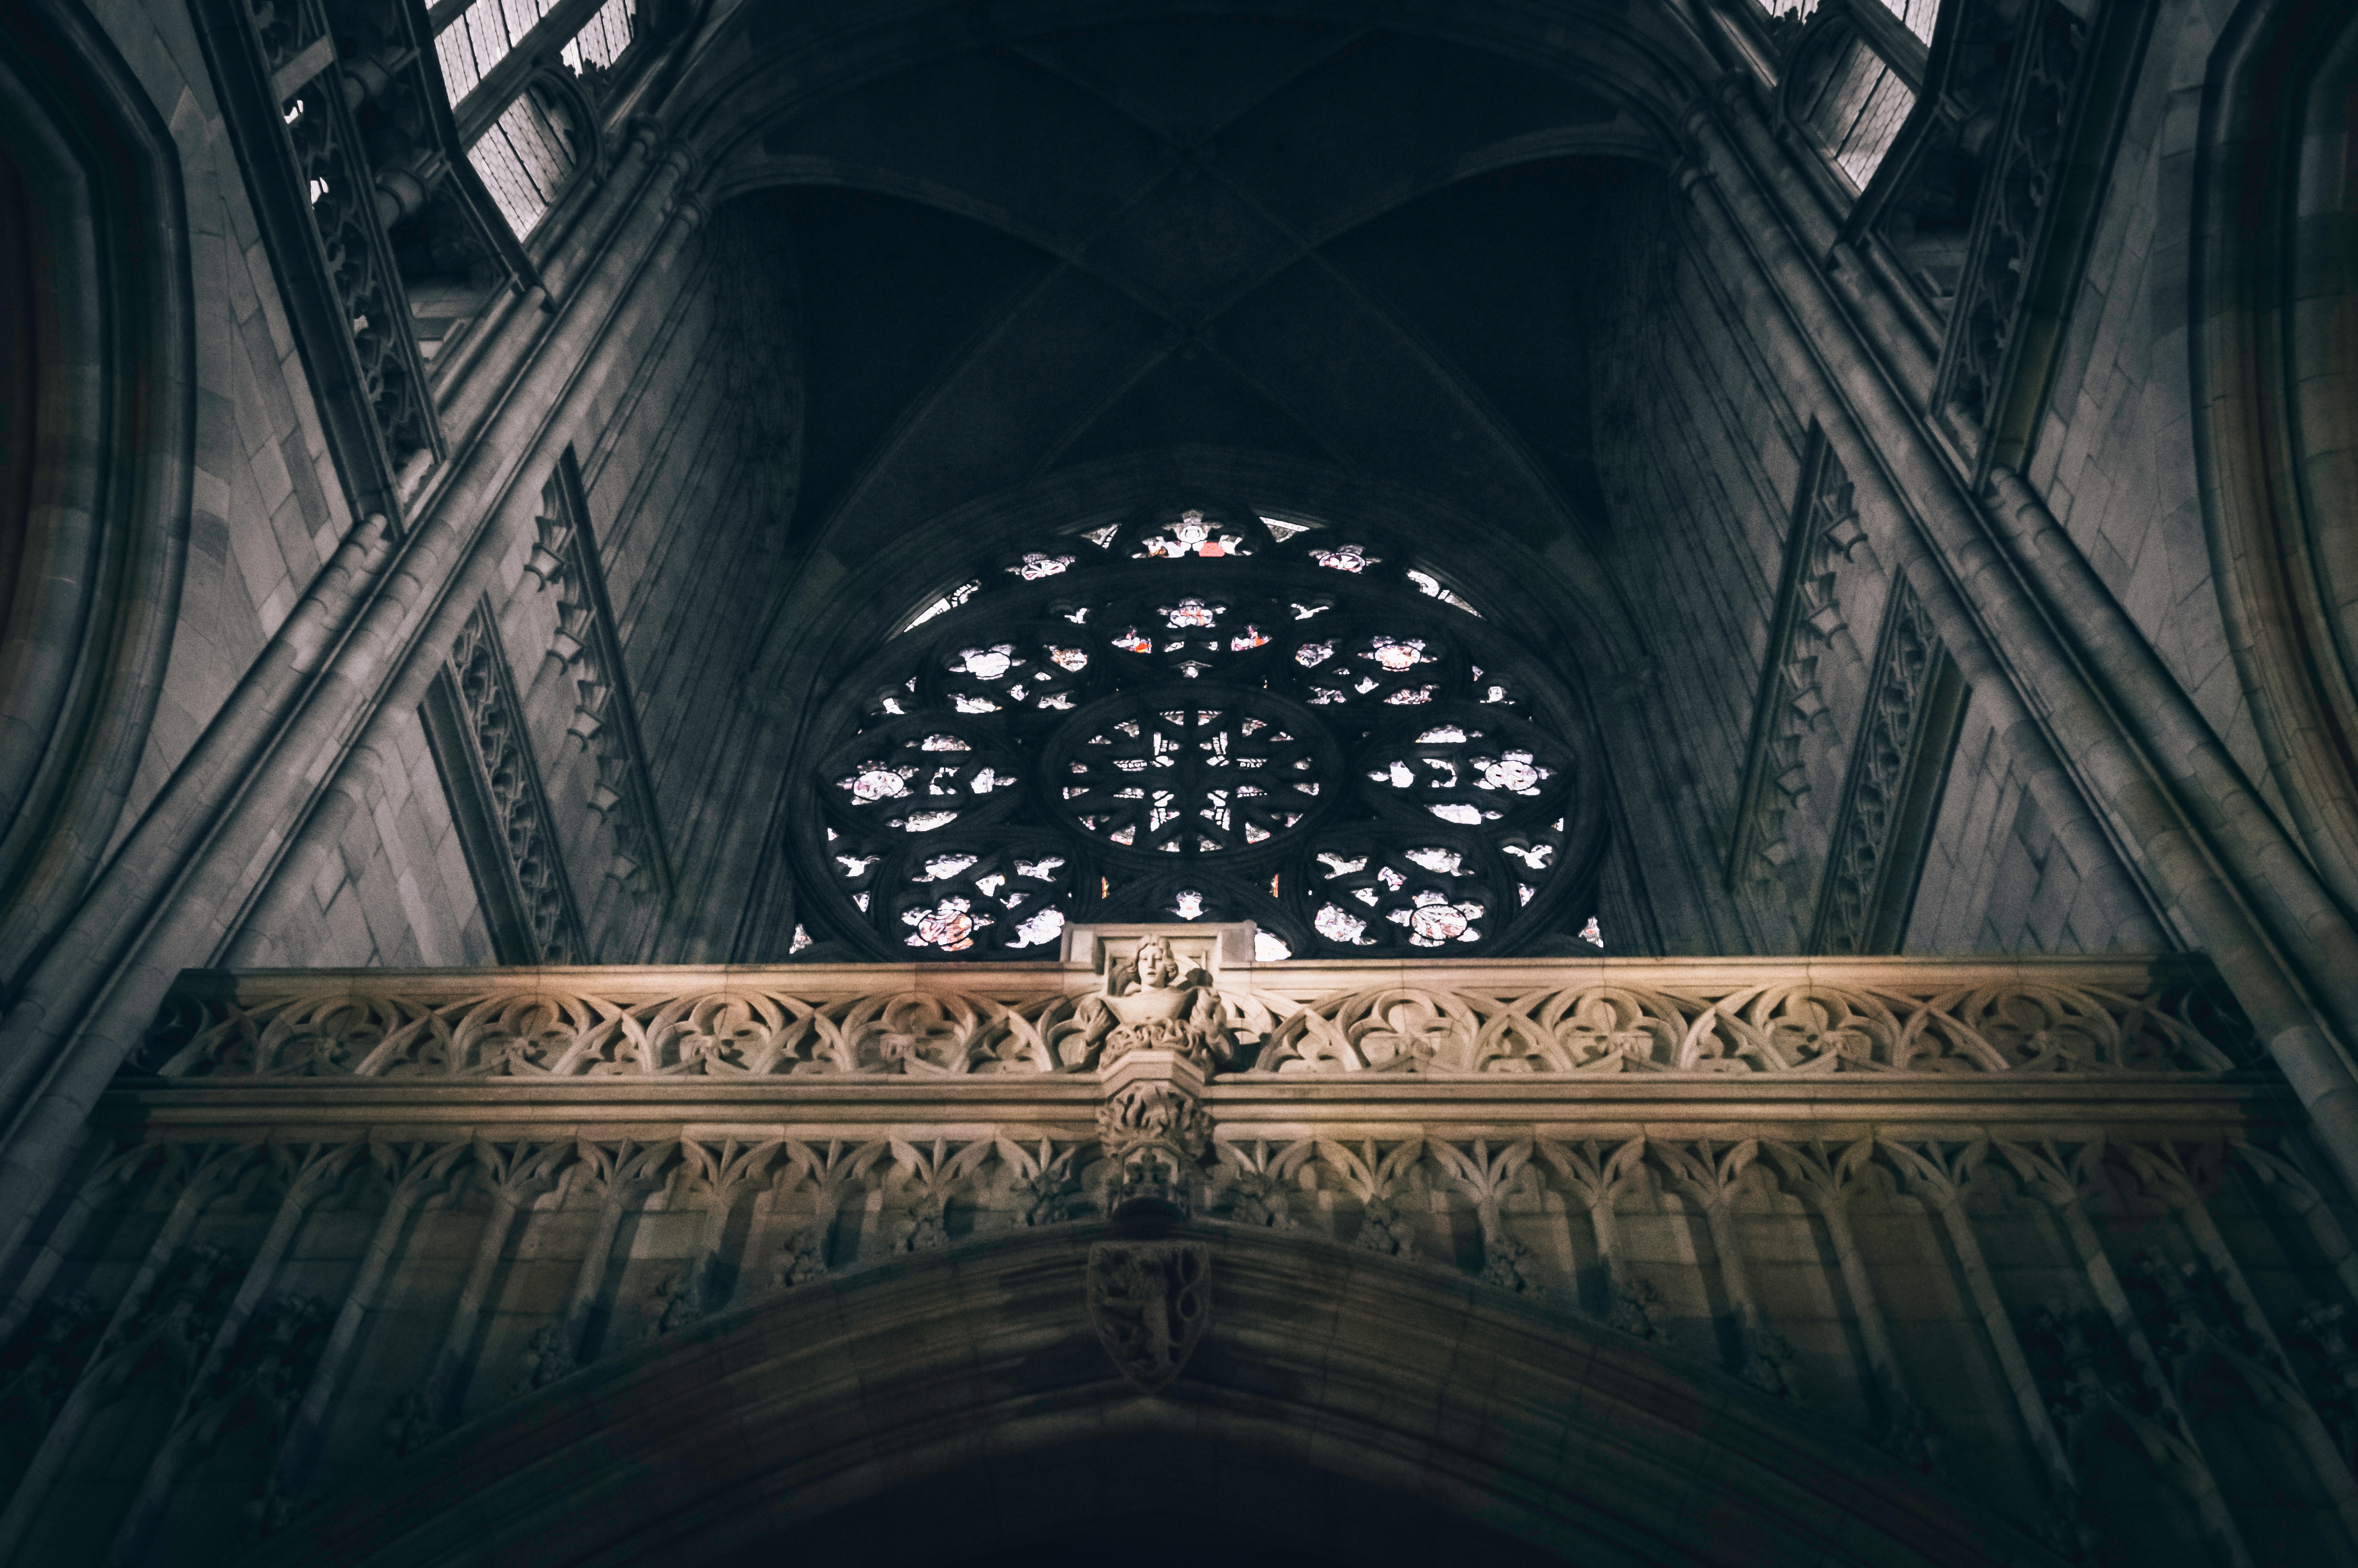
light, architecture, night, balcony, arch, darkness, cathedral, historic, black, monochrome, temple, symmetry, detail